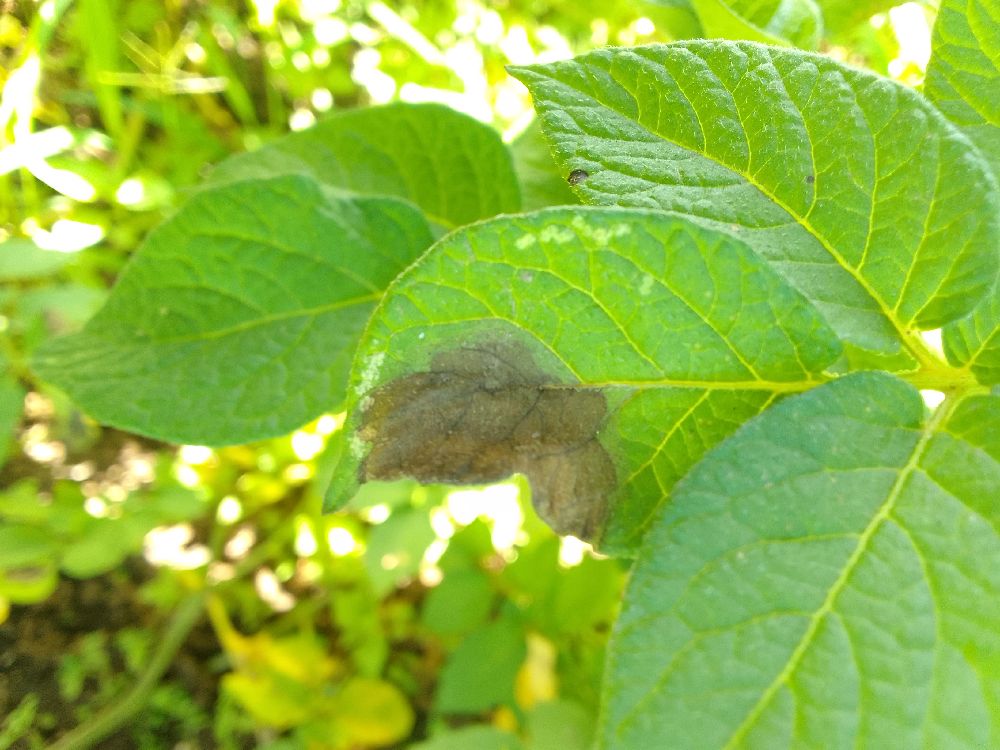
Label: Late blight